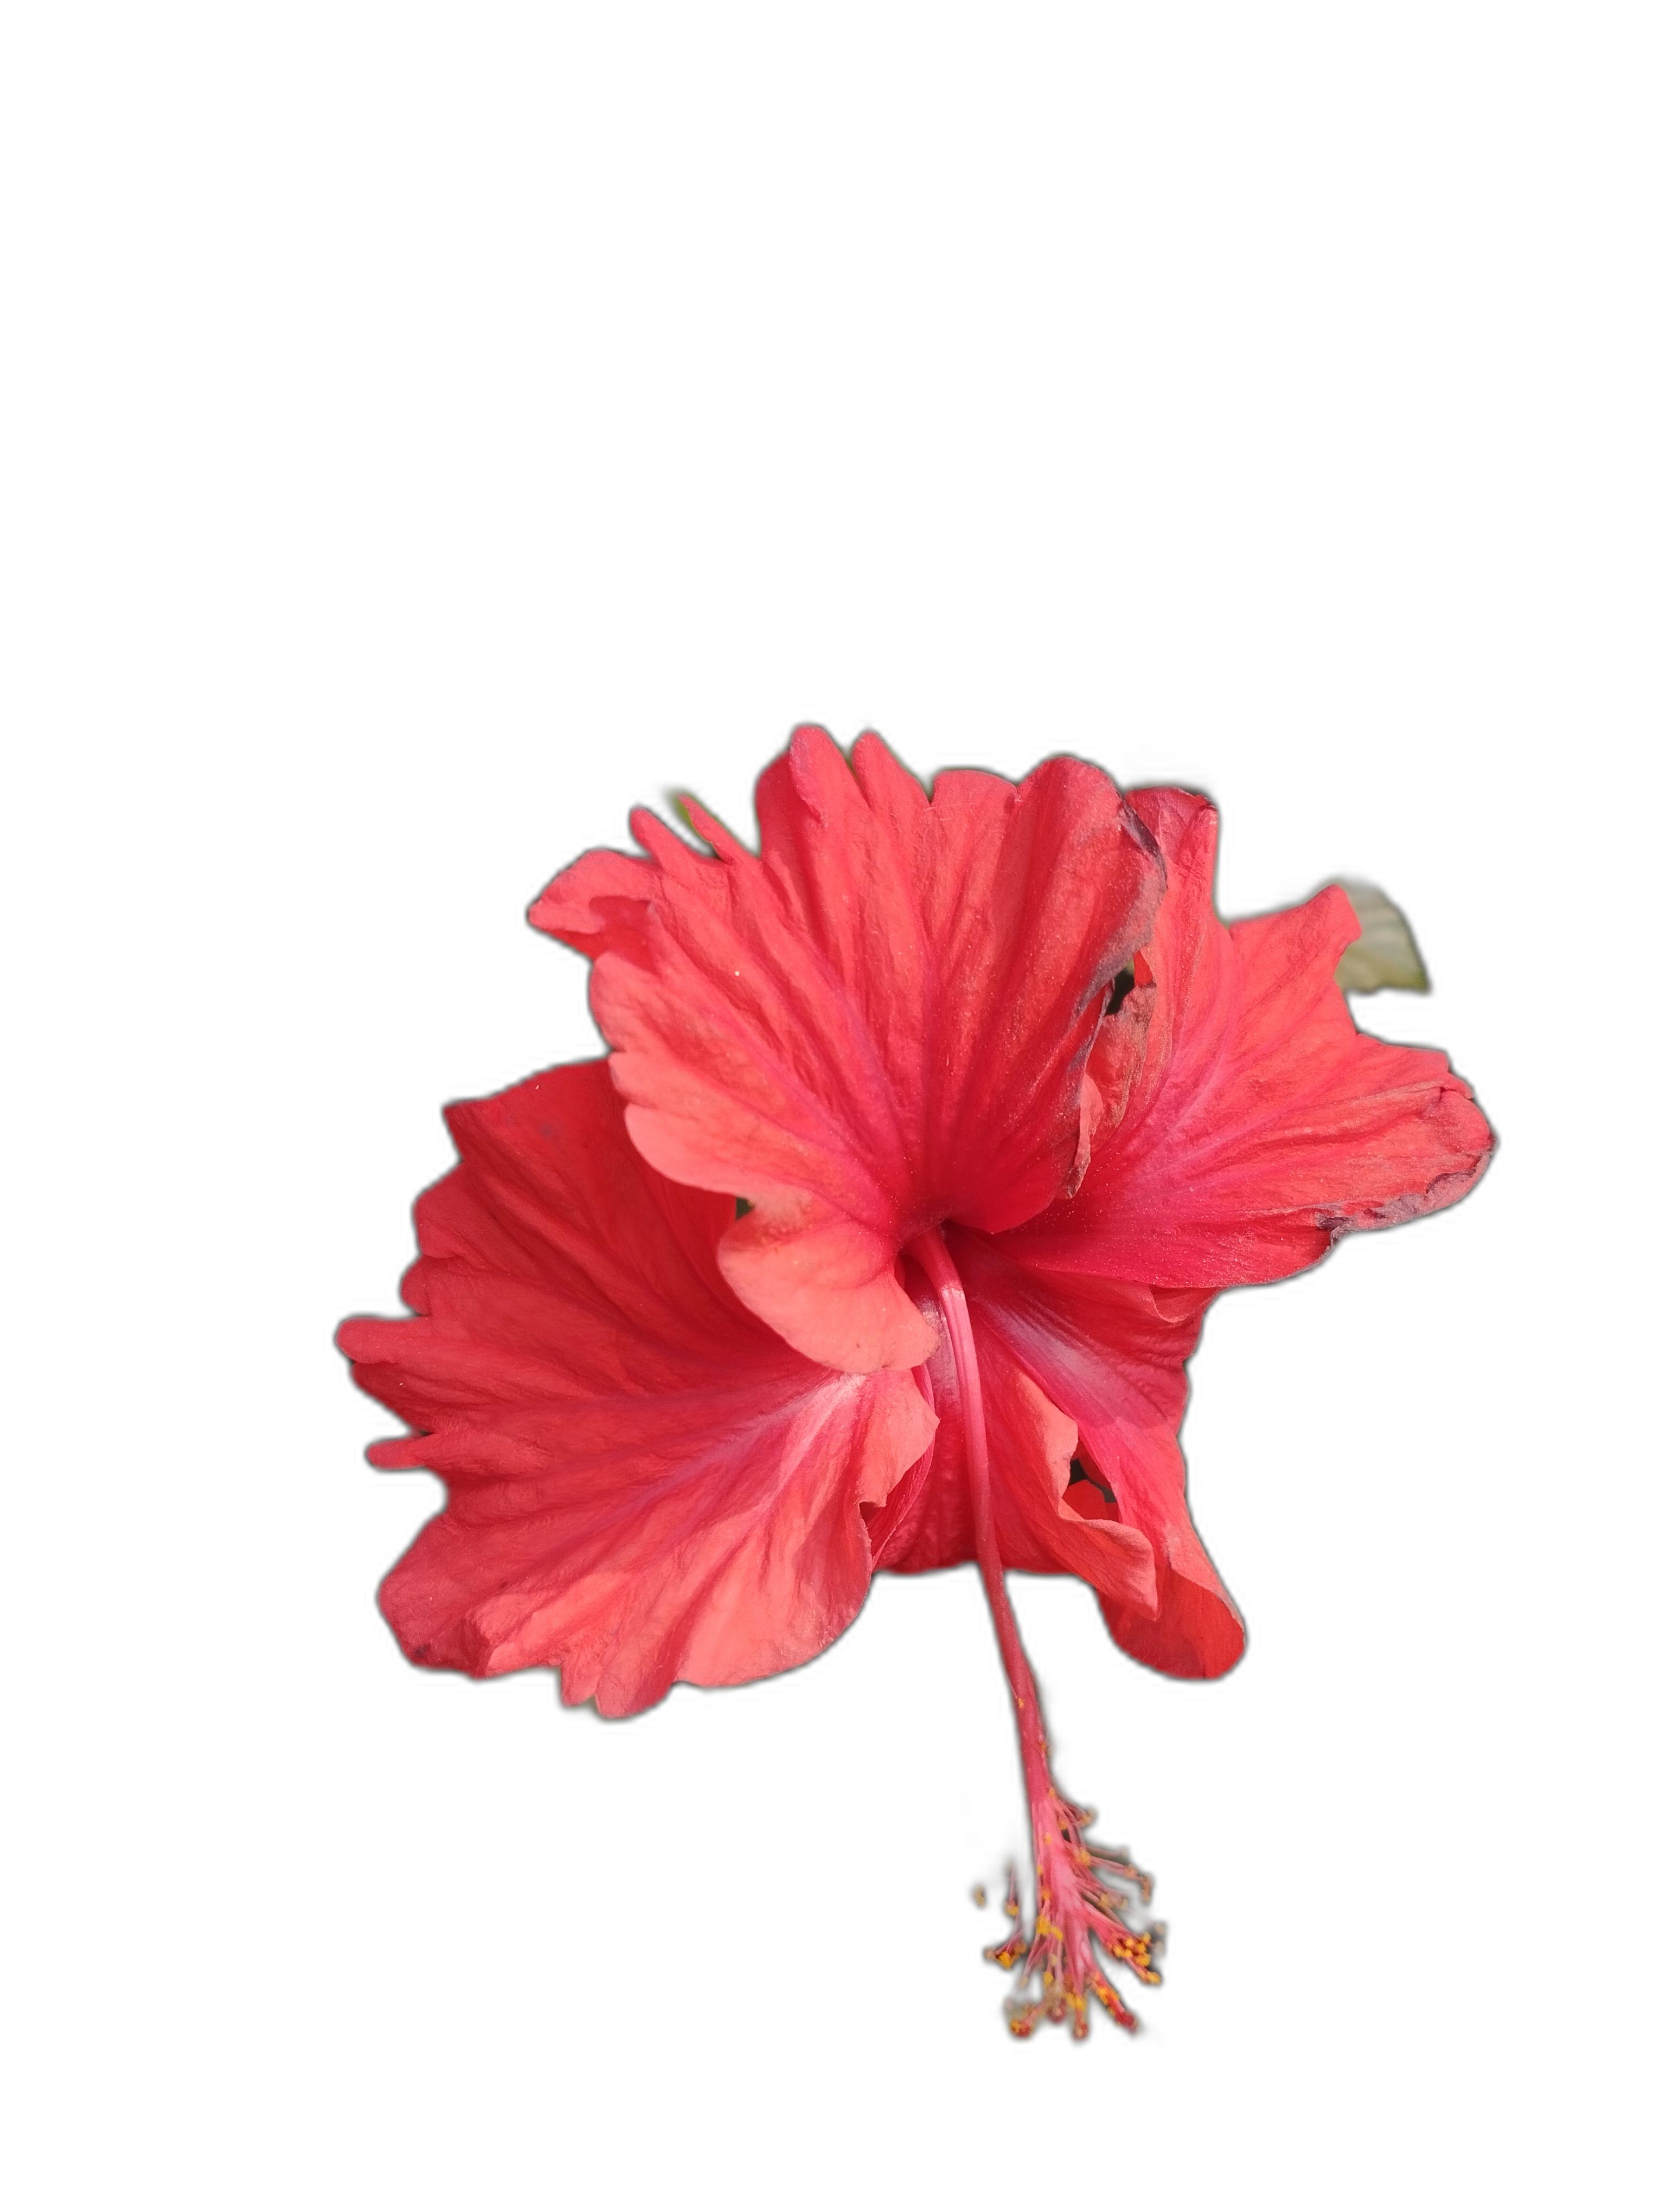
Label: Hibiscus